Thun und Hohenstein family

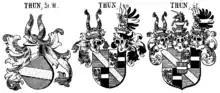
The family's original, baronial and comital arms (from left to right)

A feudal family originally from Ton, Trentino, formerly an Italian-speaking part of Tyrol (today part of the Trentino province of Italy), the male line traces back to Manfreinus of Tunno in 1187. In 1469, they became hereditary cup-bearers of the Prince-bishopric of Trent and in 1558 of the Prince-bishopric of Brixen.